Pedro Félix Vicuña

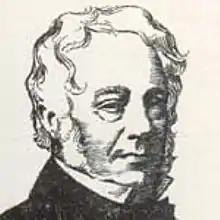
Portrait of Pedro Félix Vicuña Aguirre

Pedro Félix Vicuña Aguirre (February 21, 1805, Santiago, Viceroyalty of Peru – May 24, 1874, Santiago) was a Chilean journalist and one of the founders in 1827 of the newspaper "El Mercurio de Valparaíso", the oldest existing newspaper in Spanish language. He was also a liberal writer and politician.